Allen Upward

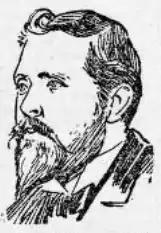
Upward in 1895

George Allen Upward (Worcester 20 September 1863 – Wimborne 12 November 1926) was a British poet, lawyer, politician and teacher.